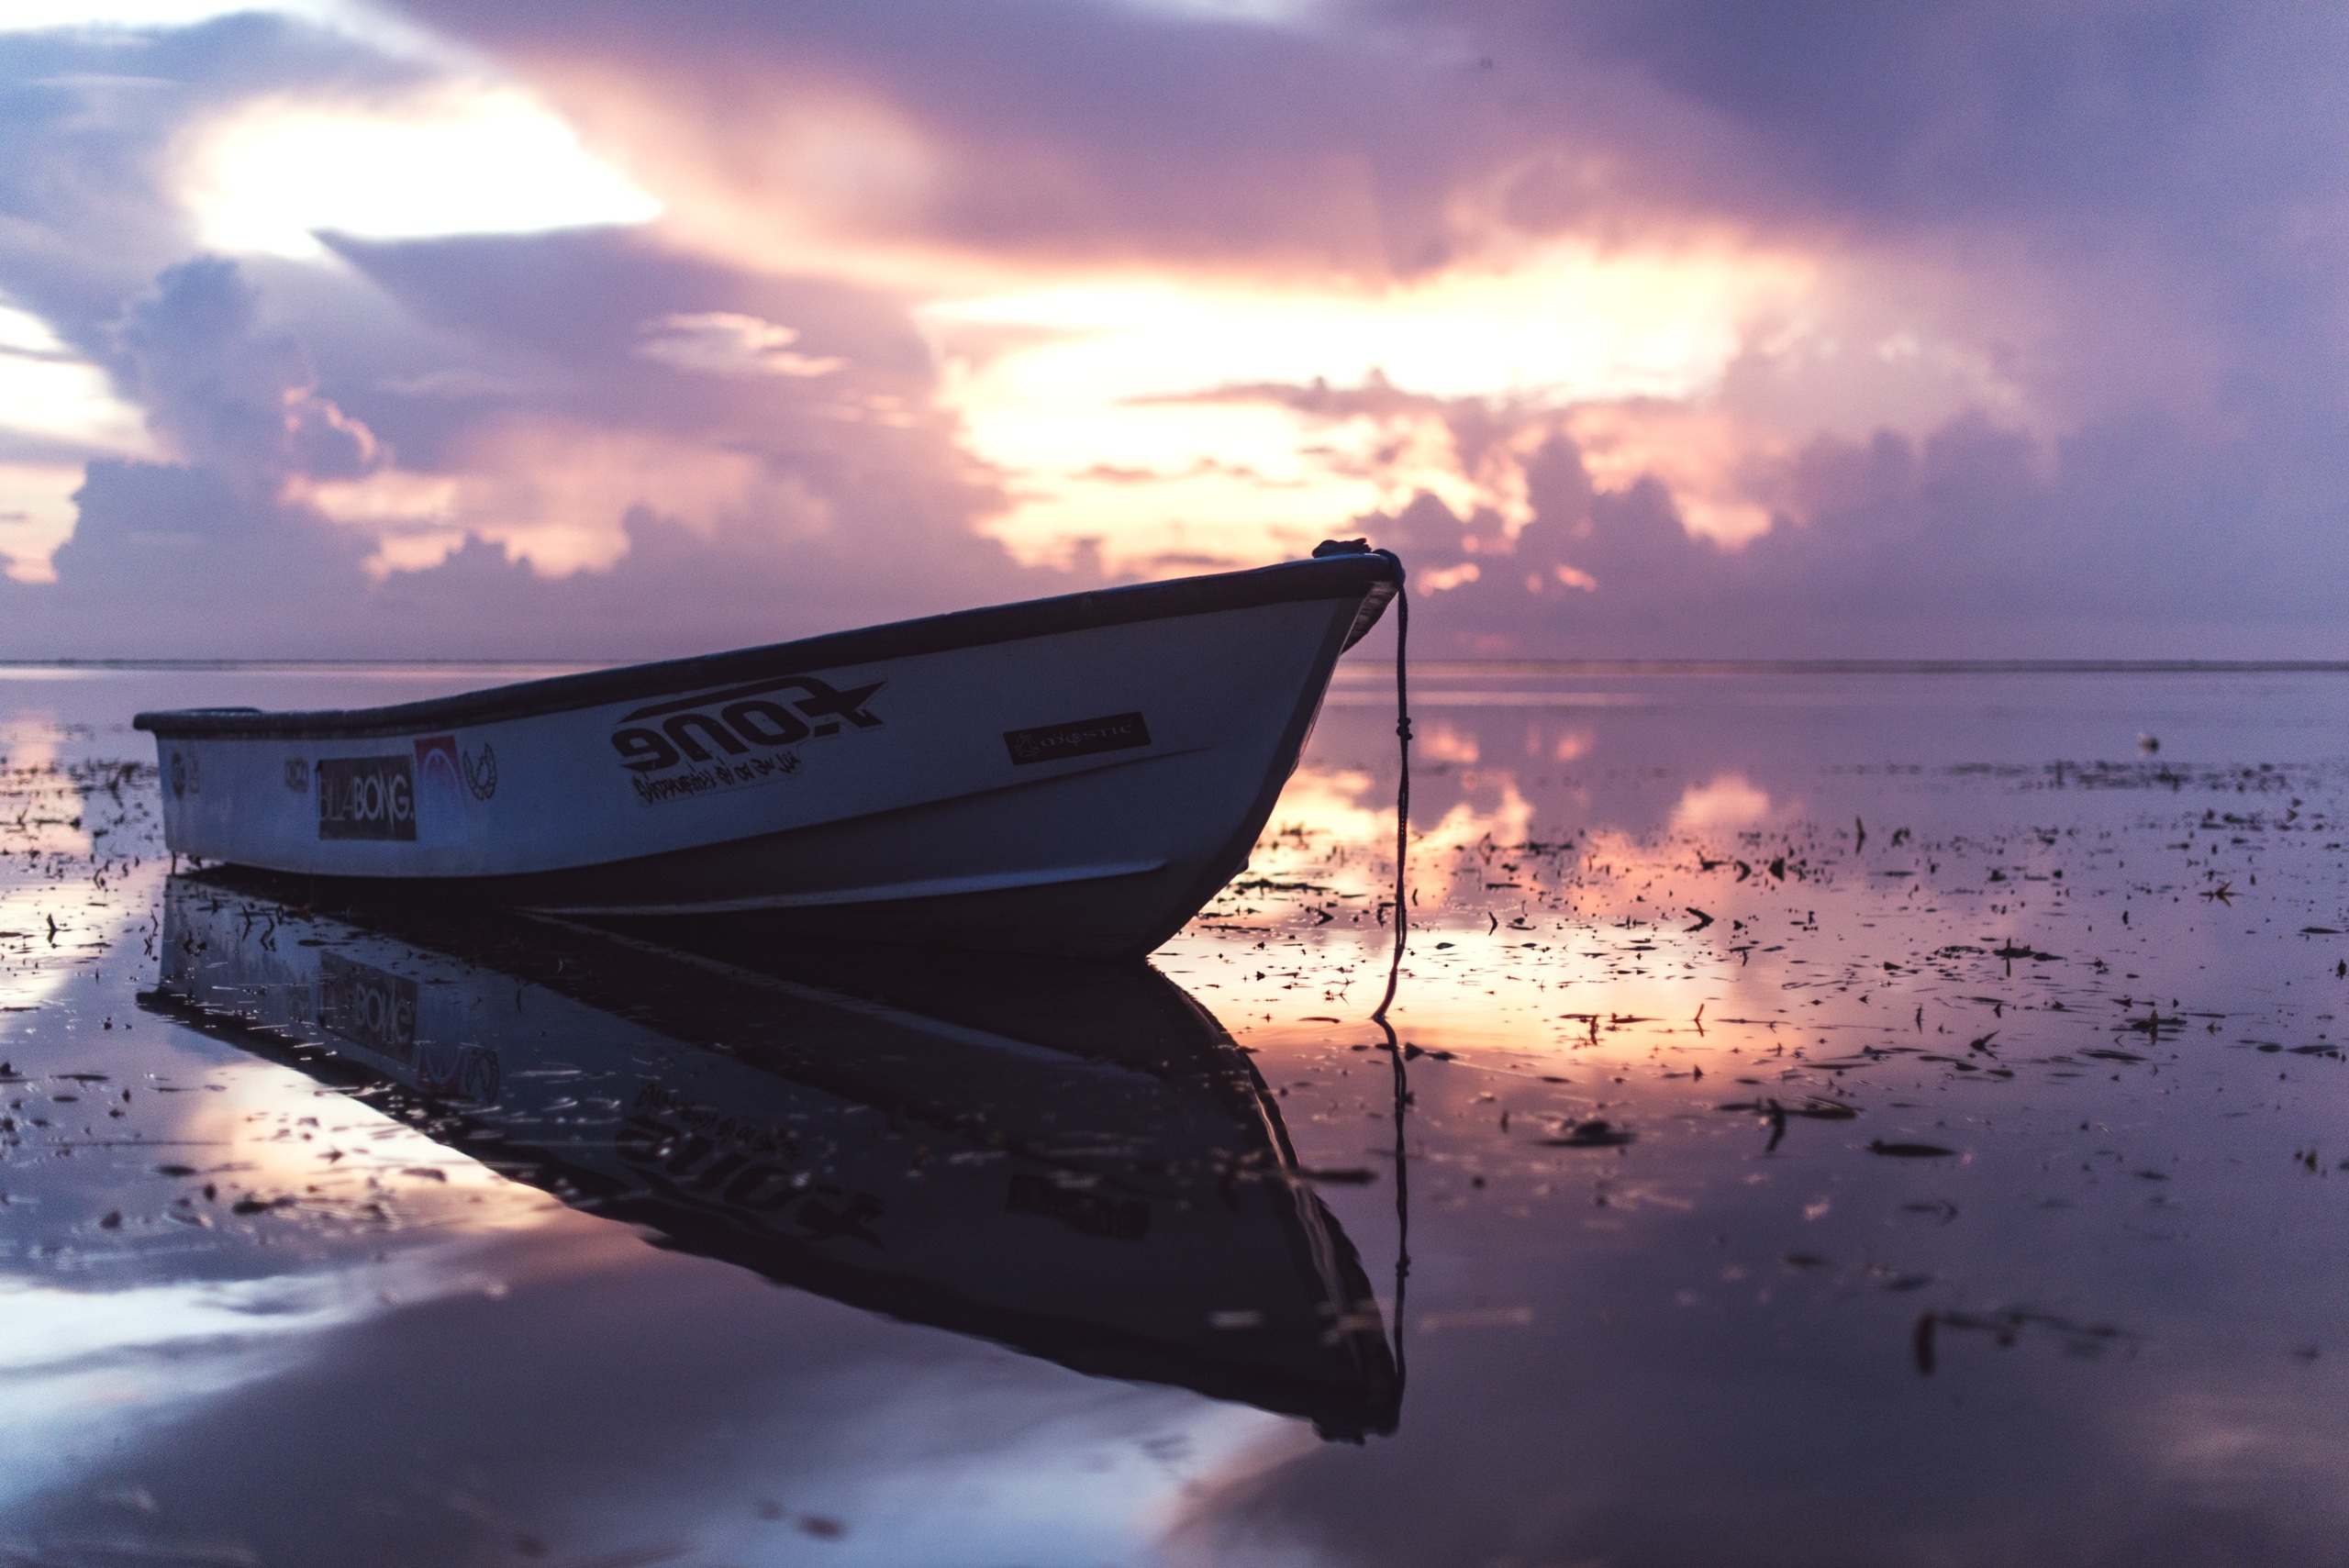
beach, sea, coast, water, nature, ocean, cloud, sky, sunrise, sunset, boat, sunlight, morning, shore, wave, dusk, evening, reflection, vessel, vehicle, peaceful, calm, quiet, watercraft, atmospheric, watercraft rowing